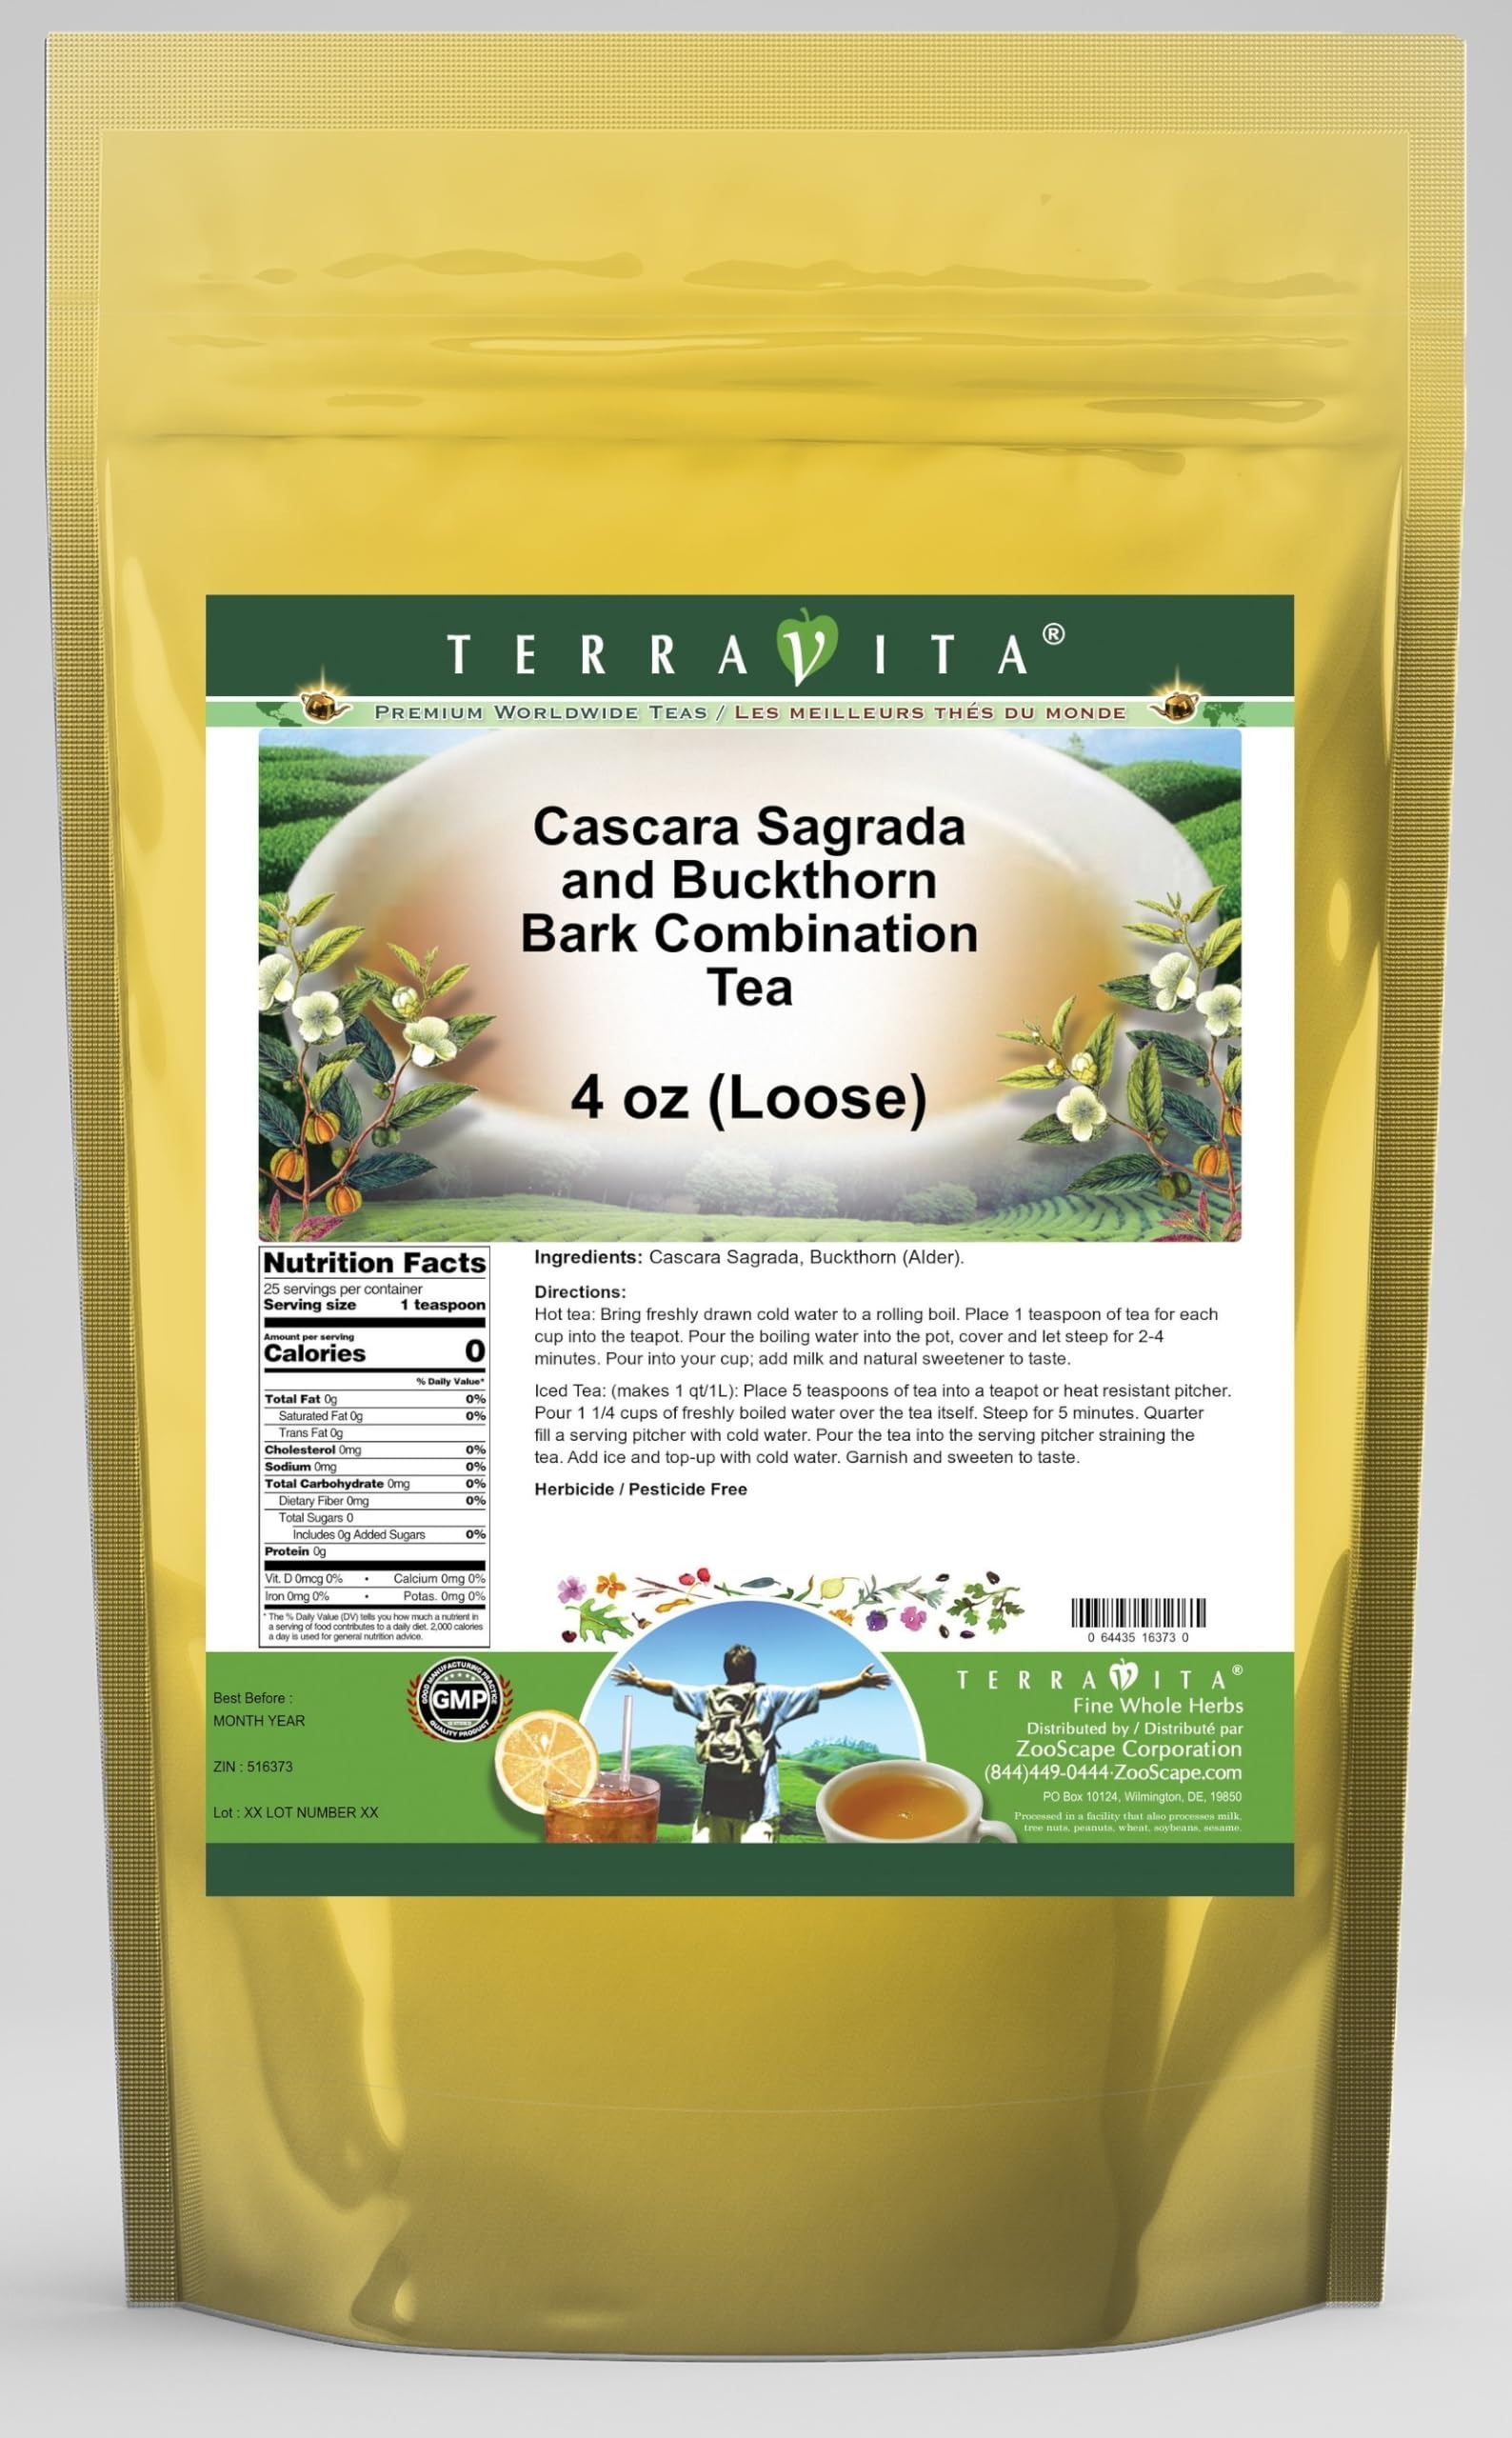
Item Name: Cascara Sagrada and Buckthorn Bark Combination Tea (Loose) (4 oz, ZIN: 516373) - 3 Pack
Bullet Point 1: Cascara Sagrada and Buckthorn Bark Combination Tea (Loose) (4 oz, ZIN: 516373)
Bullet Point 2: No fillers.
Bullet Point 3: Manufacturer: TerraVita
Bullet Point 4: Size: 4 oz
Bullet Point 5: Loose Leaf Herbal Tea - Packed in a convenient upright pouch!
Product Description: Cascara Sagrada and Buckthorn Bark Combination Tea (Loose) (4 oz, ZIN: 516373)<BR><BR>Packaged in the United States in a GMP certified facility (Good Manufacturing Practice).<BR><BR>No fillers.<BR><BR>Manufacturer: TerraVita<BR><BR>Size: 4 oz<BR><BR>Loose Leaf Herbal Tea - Packed in a convenient upright pouch!<BR><BR>Ingredients: Cascara Sagrada, Buckthorn (Alder)
Value: 12.0
Unit: Ounce

Price: 57.01